Kitty Rothschild

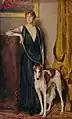
Portrait of Kitty, by John Quincy Adams, 1916

Katherine "Kitty", Baroness Eugène von Rothschild ( Wolff, formerly Countess Erwein von Schönborn-Buchheim and Mrs. Dandridge Spotswood; 13 March 1885 – October 9, 1946) was an American socialite. She was chosen by noted Parisian dress designers as one of the world's ten best-dressed women.